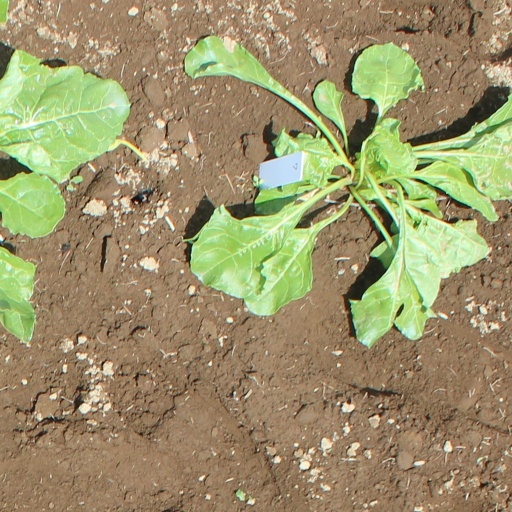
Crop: sugar beet